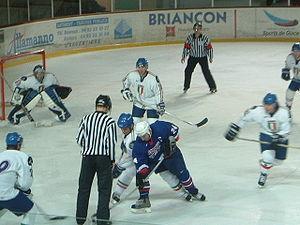
Tomaž Vnuk, joueur de hockey sur glace slovène. Euro Ice hockey challenge, novembre 2003 à Briançon. Slovénie-Italie
Tomaž Vnuk est un joueur professionnel slovène de hockey sur glace.